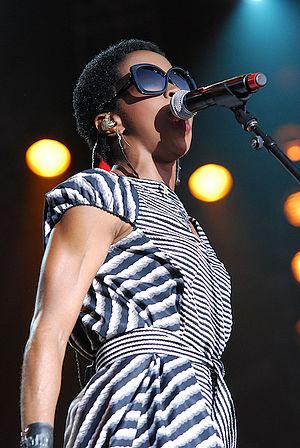
Le Grammy Award du meilleur nouvel artiste est un prix décerné depuis 1959 par la National Academy of Recording Arts and Sciences. Ce prix fait partie des quatre récompenses de la cérémonie des Grammy Awards à ne pas être restreintes à un genre musical donné, avec l'album de l'année, la chanson de l'année et l'enregistrement de l'année.
La culture du hip-hop est un mouvement ayant émergé dans les [[années 1960